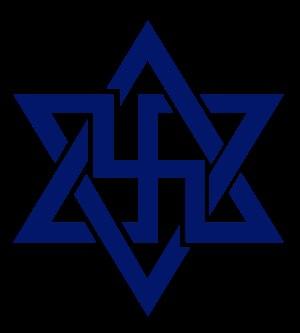
Le mouvement raëlien a été fondé par le Français Claude Vorilhon, dit Raël, en 1974. La doctrine du mouvement se fonde sur le contact qu'aurait eu Raël avec des extraterrestres techniquement avancés, les « elohim », qui auraient créé la vie sur Terre ainsi que plusieurs religions comme le christianisme, le judaïsme et l'islam. Par la suite, les croyances des adeptes se sont concentrées sur l'importance des avancées scientifiques et techniques et en particulier sur le clonage et le transfert de la conscience comme moyen d'accéder à l'immortalité. Le mouvement promeut également la « géniocratie » et prône une certaine forme de libération sexuelle ainsi qu'une pratique qu'il appelle « méditation sensuelle ».